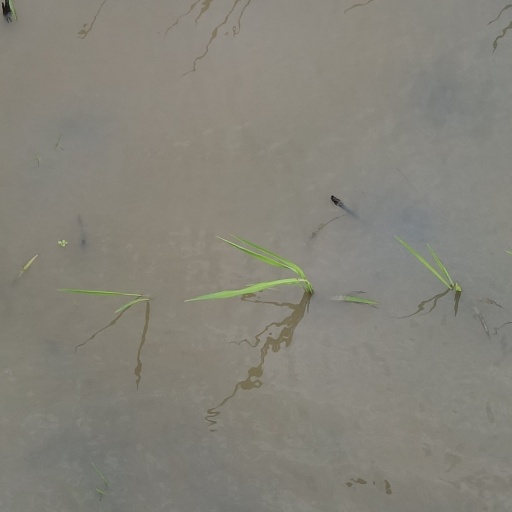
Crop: rice